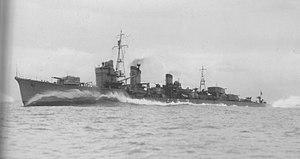
L'Arashi était un destroyer de classe Kagerō en service de la Marine impériale japonaise pendant la Seconde Guerre mondiale.